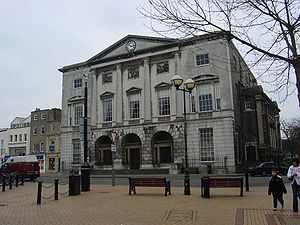
Chelmsford
Chelmsford er grevskabshovedstad i Chelmsford distriktet, Essex, England, med 115.369 indbyggere Distriktet har et befolkningstal på 174.089. Byen ligger 46.4 km fra London. Den nævnes i Domesday Book fra 1086, hvor den kaldes Celmeresfort.